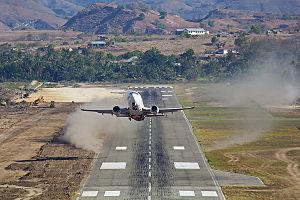
NAM Air est une compagnie aérienne indonésienne basée à Jakarta. C'est une filiale de Sriwijaya Air, à laquelle elle sert de collecteur.
Le décollage, pour un aéronef ou un véhicule spatial, est l'action de quitter le sol et, par extension, la phase transitoire pendant laquelle il réunit les conditions nécessaires pour entamer son vol dans les conditions optimales de performances et de sécurité.